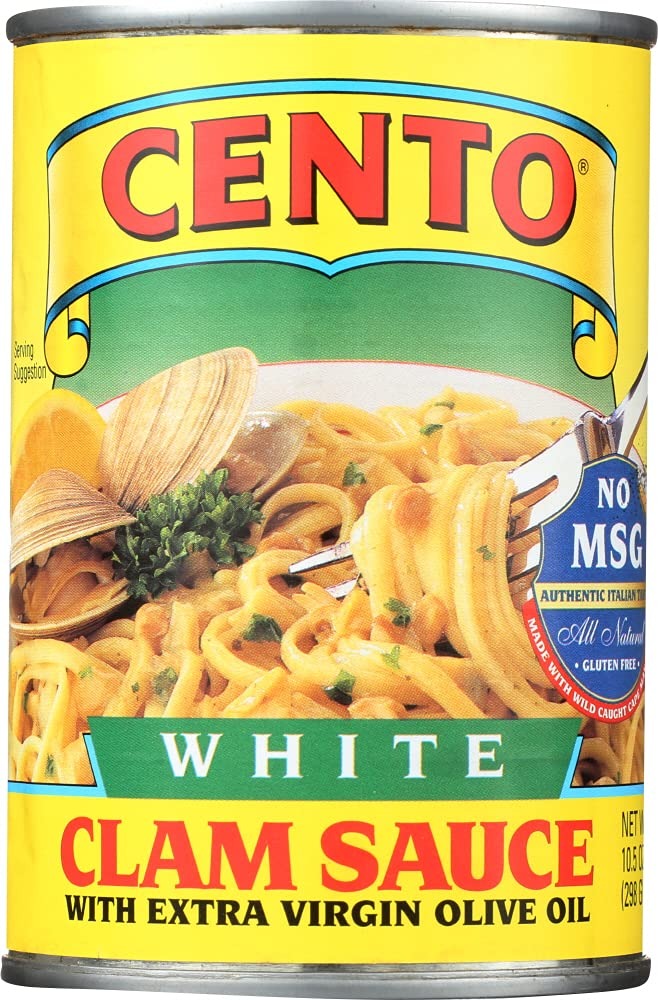
Item Name: Cento Red Clam Sauce With Extra Virgin Olive Oil 10.5 Ounce (Pack of 6)
Value: 6.0
Unit: Count

Price: 35.77